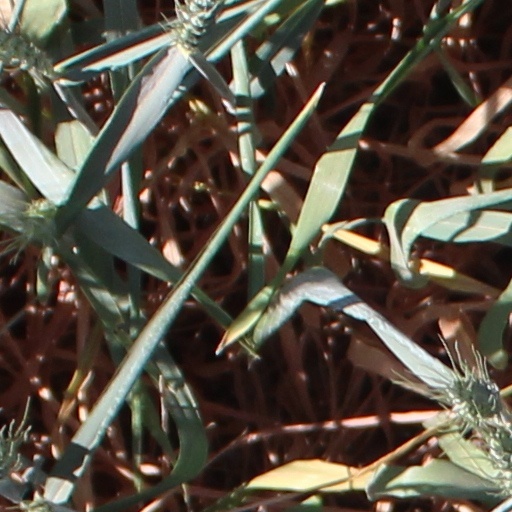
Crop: wheat